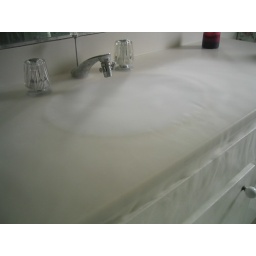
dry ice in my bathroom sink